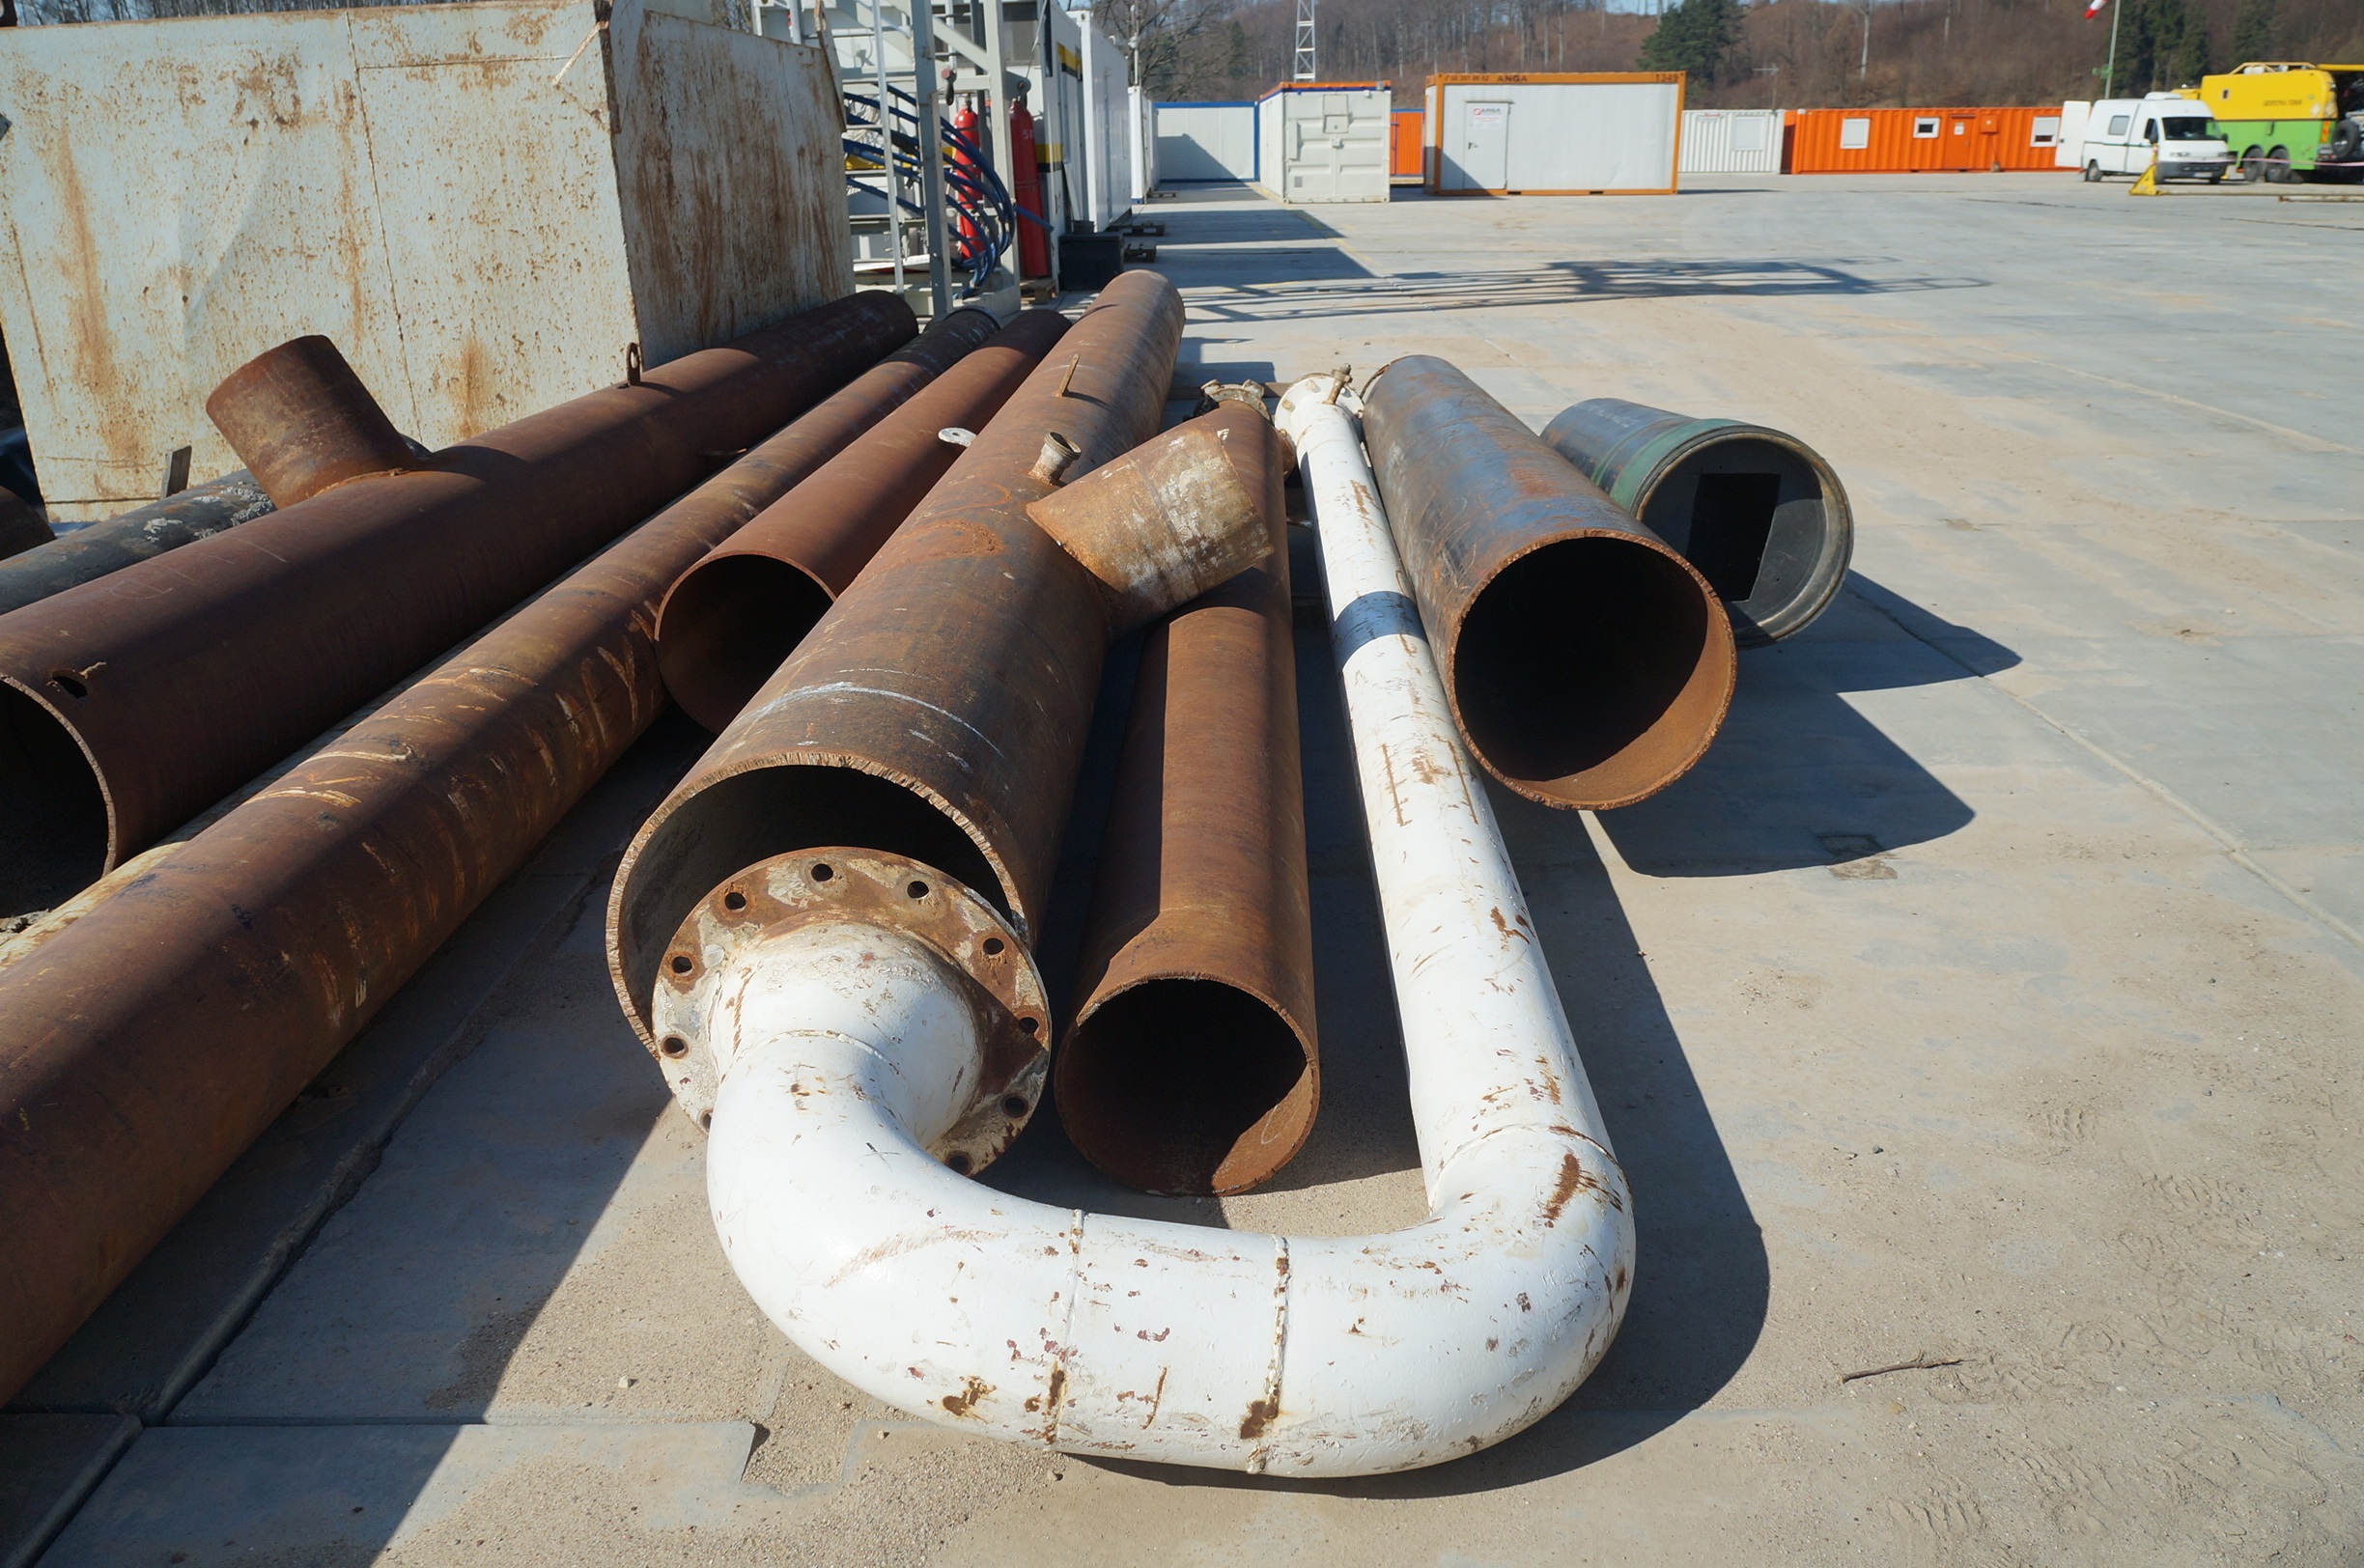
wood, tube, sculpture, pipe, man made object, drilling rig, shale gas